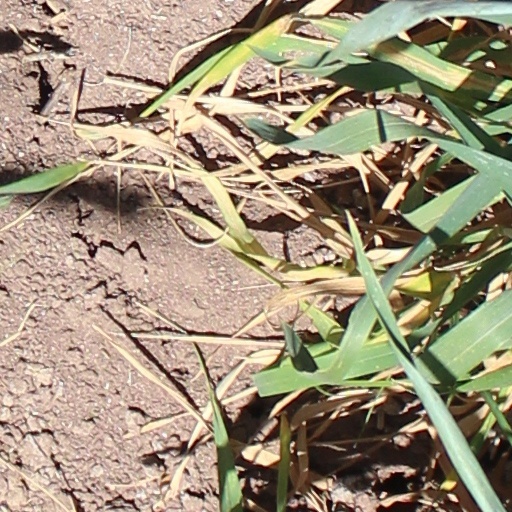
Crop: wheat